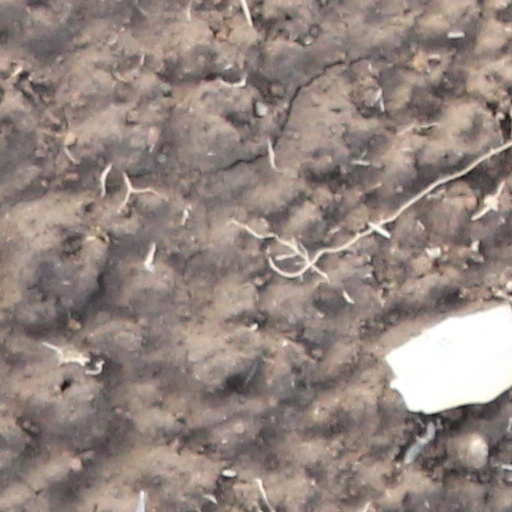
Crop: wheat